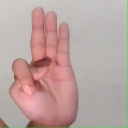
अक्षर: भ